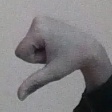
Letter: waw